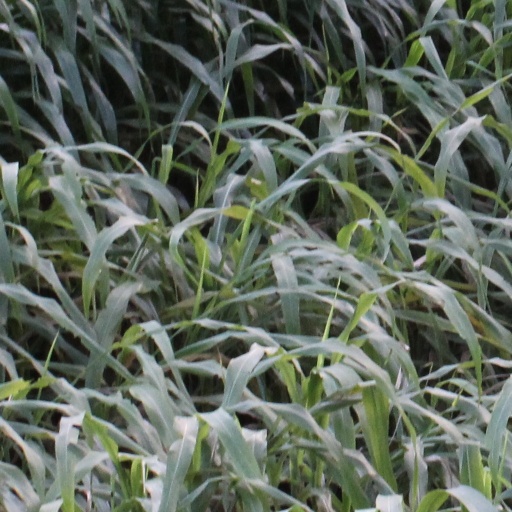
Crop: sorghum